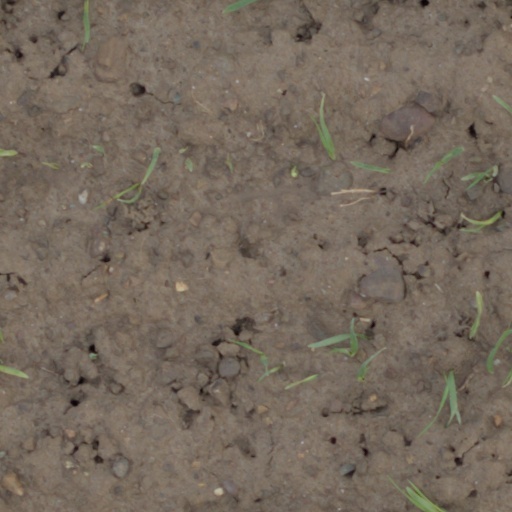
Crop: wheat